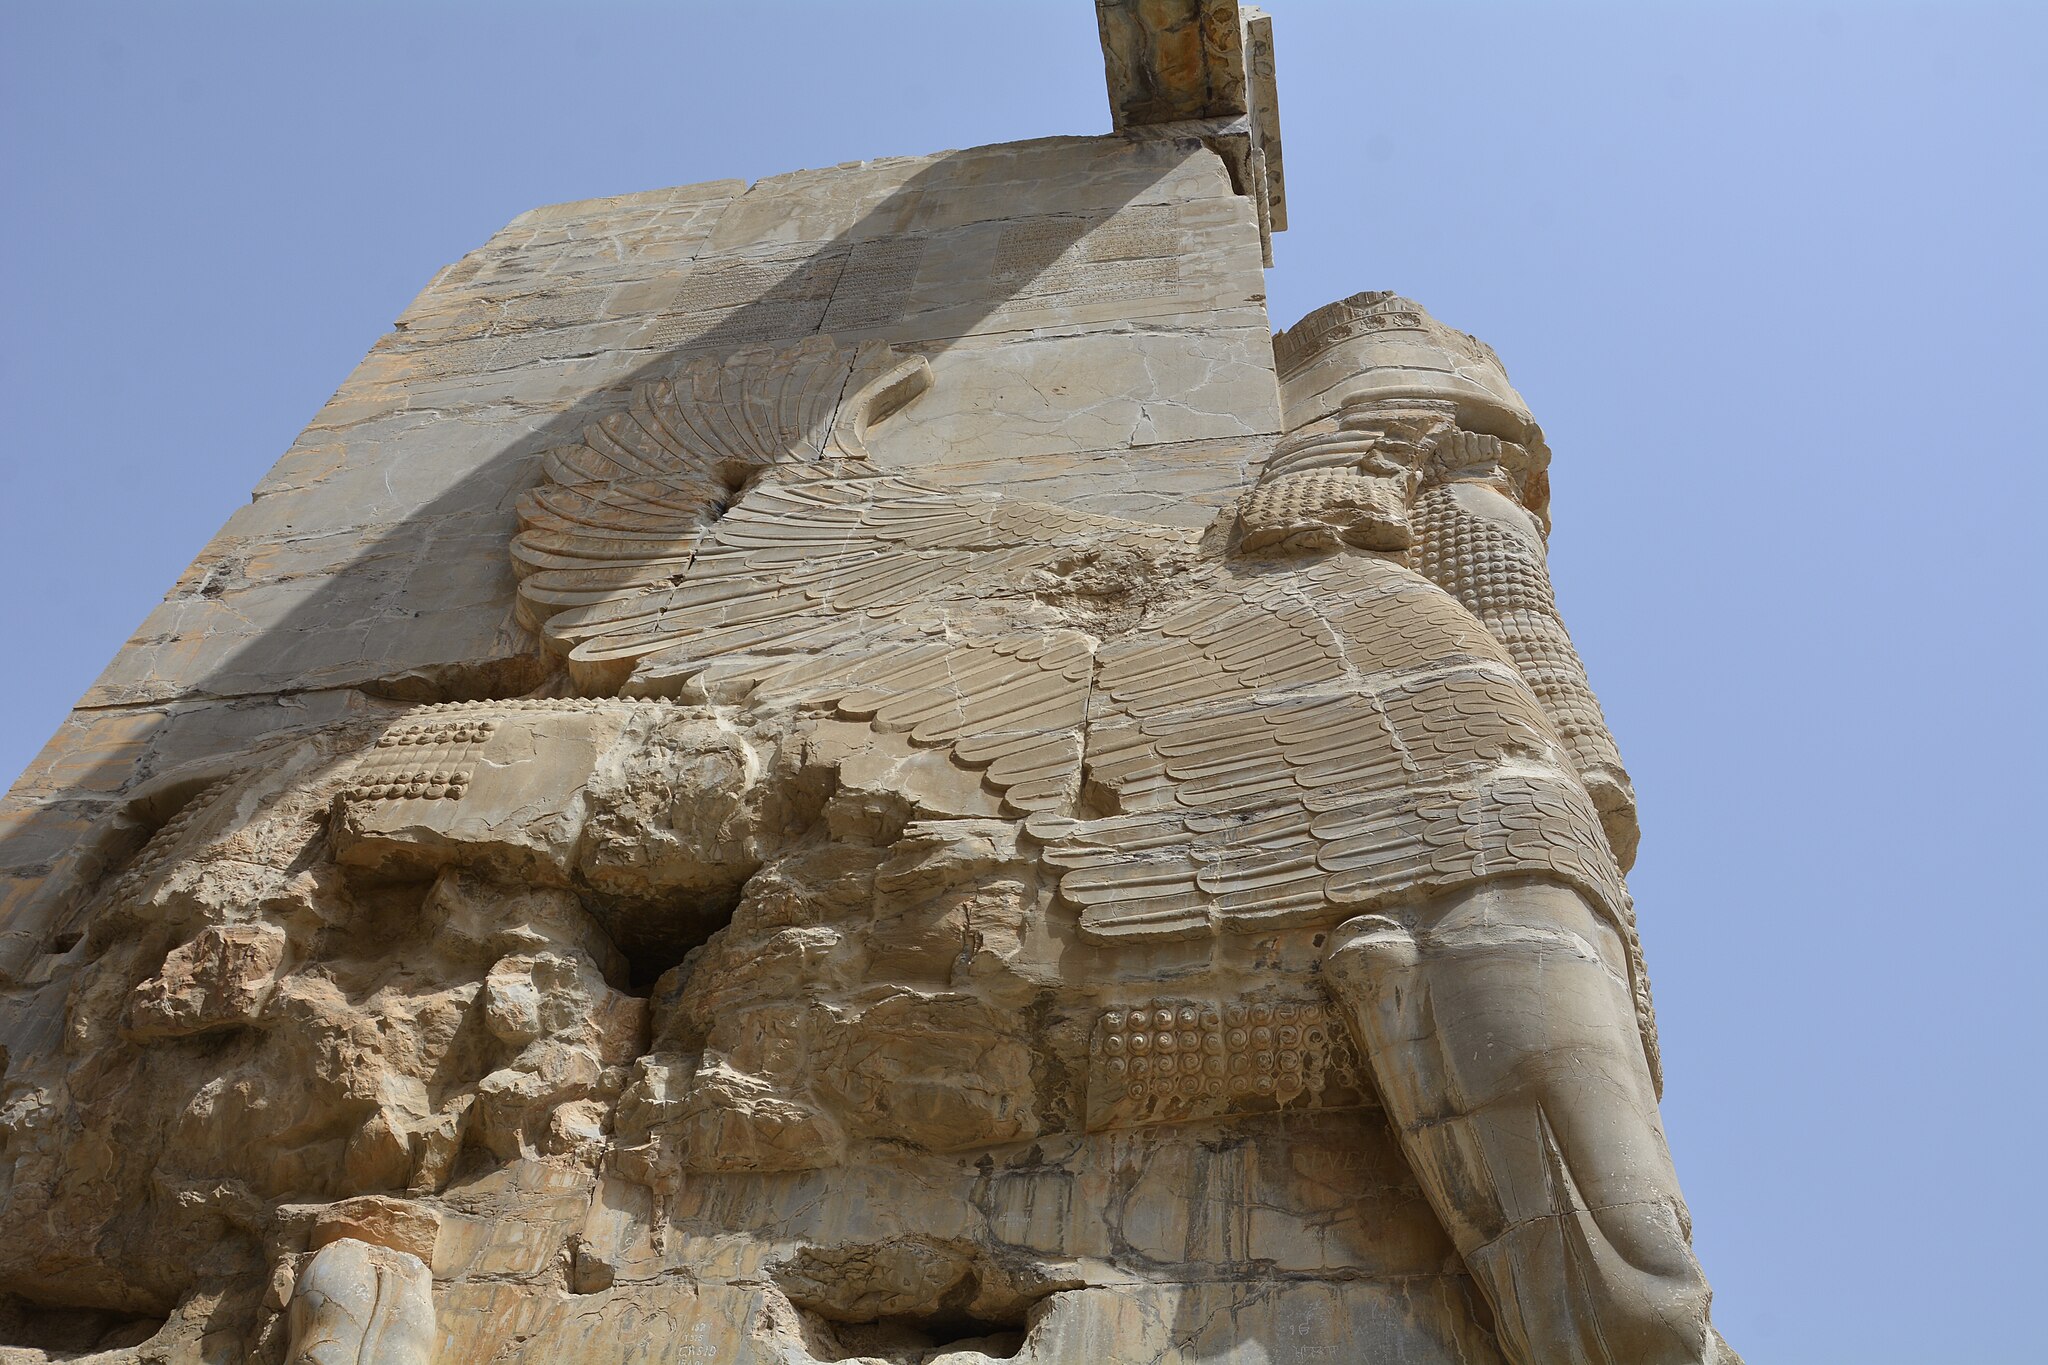
Title: تخت جمشید-2
Date: 2017-10-07
Categories: Self-published work, Images from Wiki Loves Monuments 2017, Cultural heritage monuments in Iran with known IDs, Uploaded via Campaign:wlm-ir, Images from Wiki Loves Monuments 2017 in Iran, Images from Wiki Loves Monuments in Marvdasht, 2017 in Persepolis, Details of Gate of All Nations